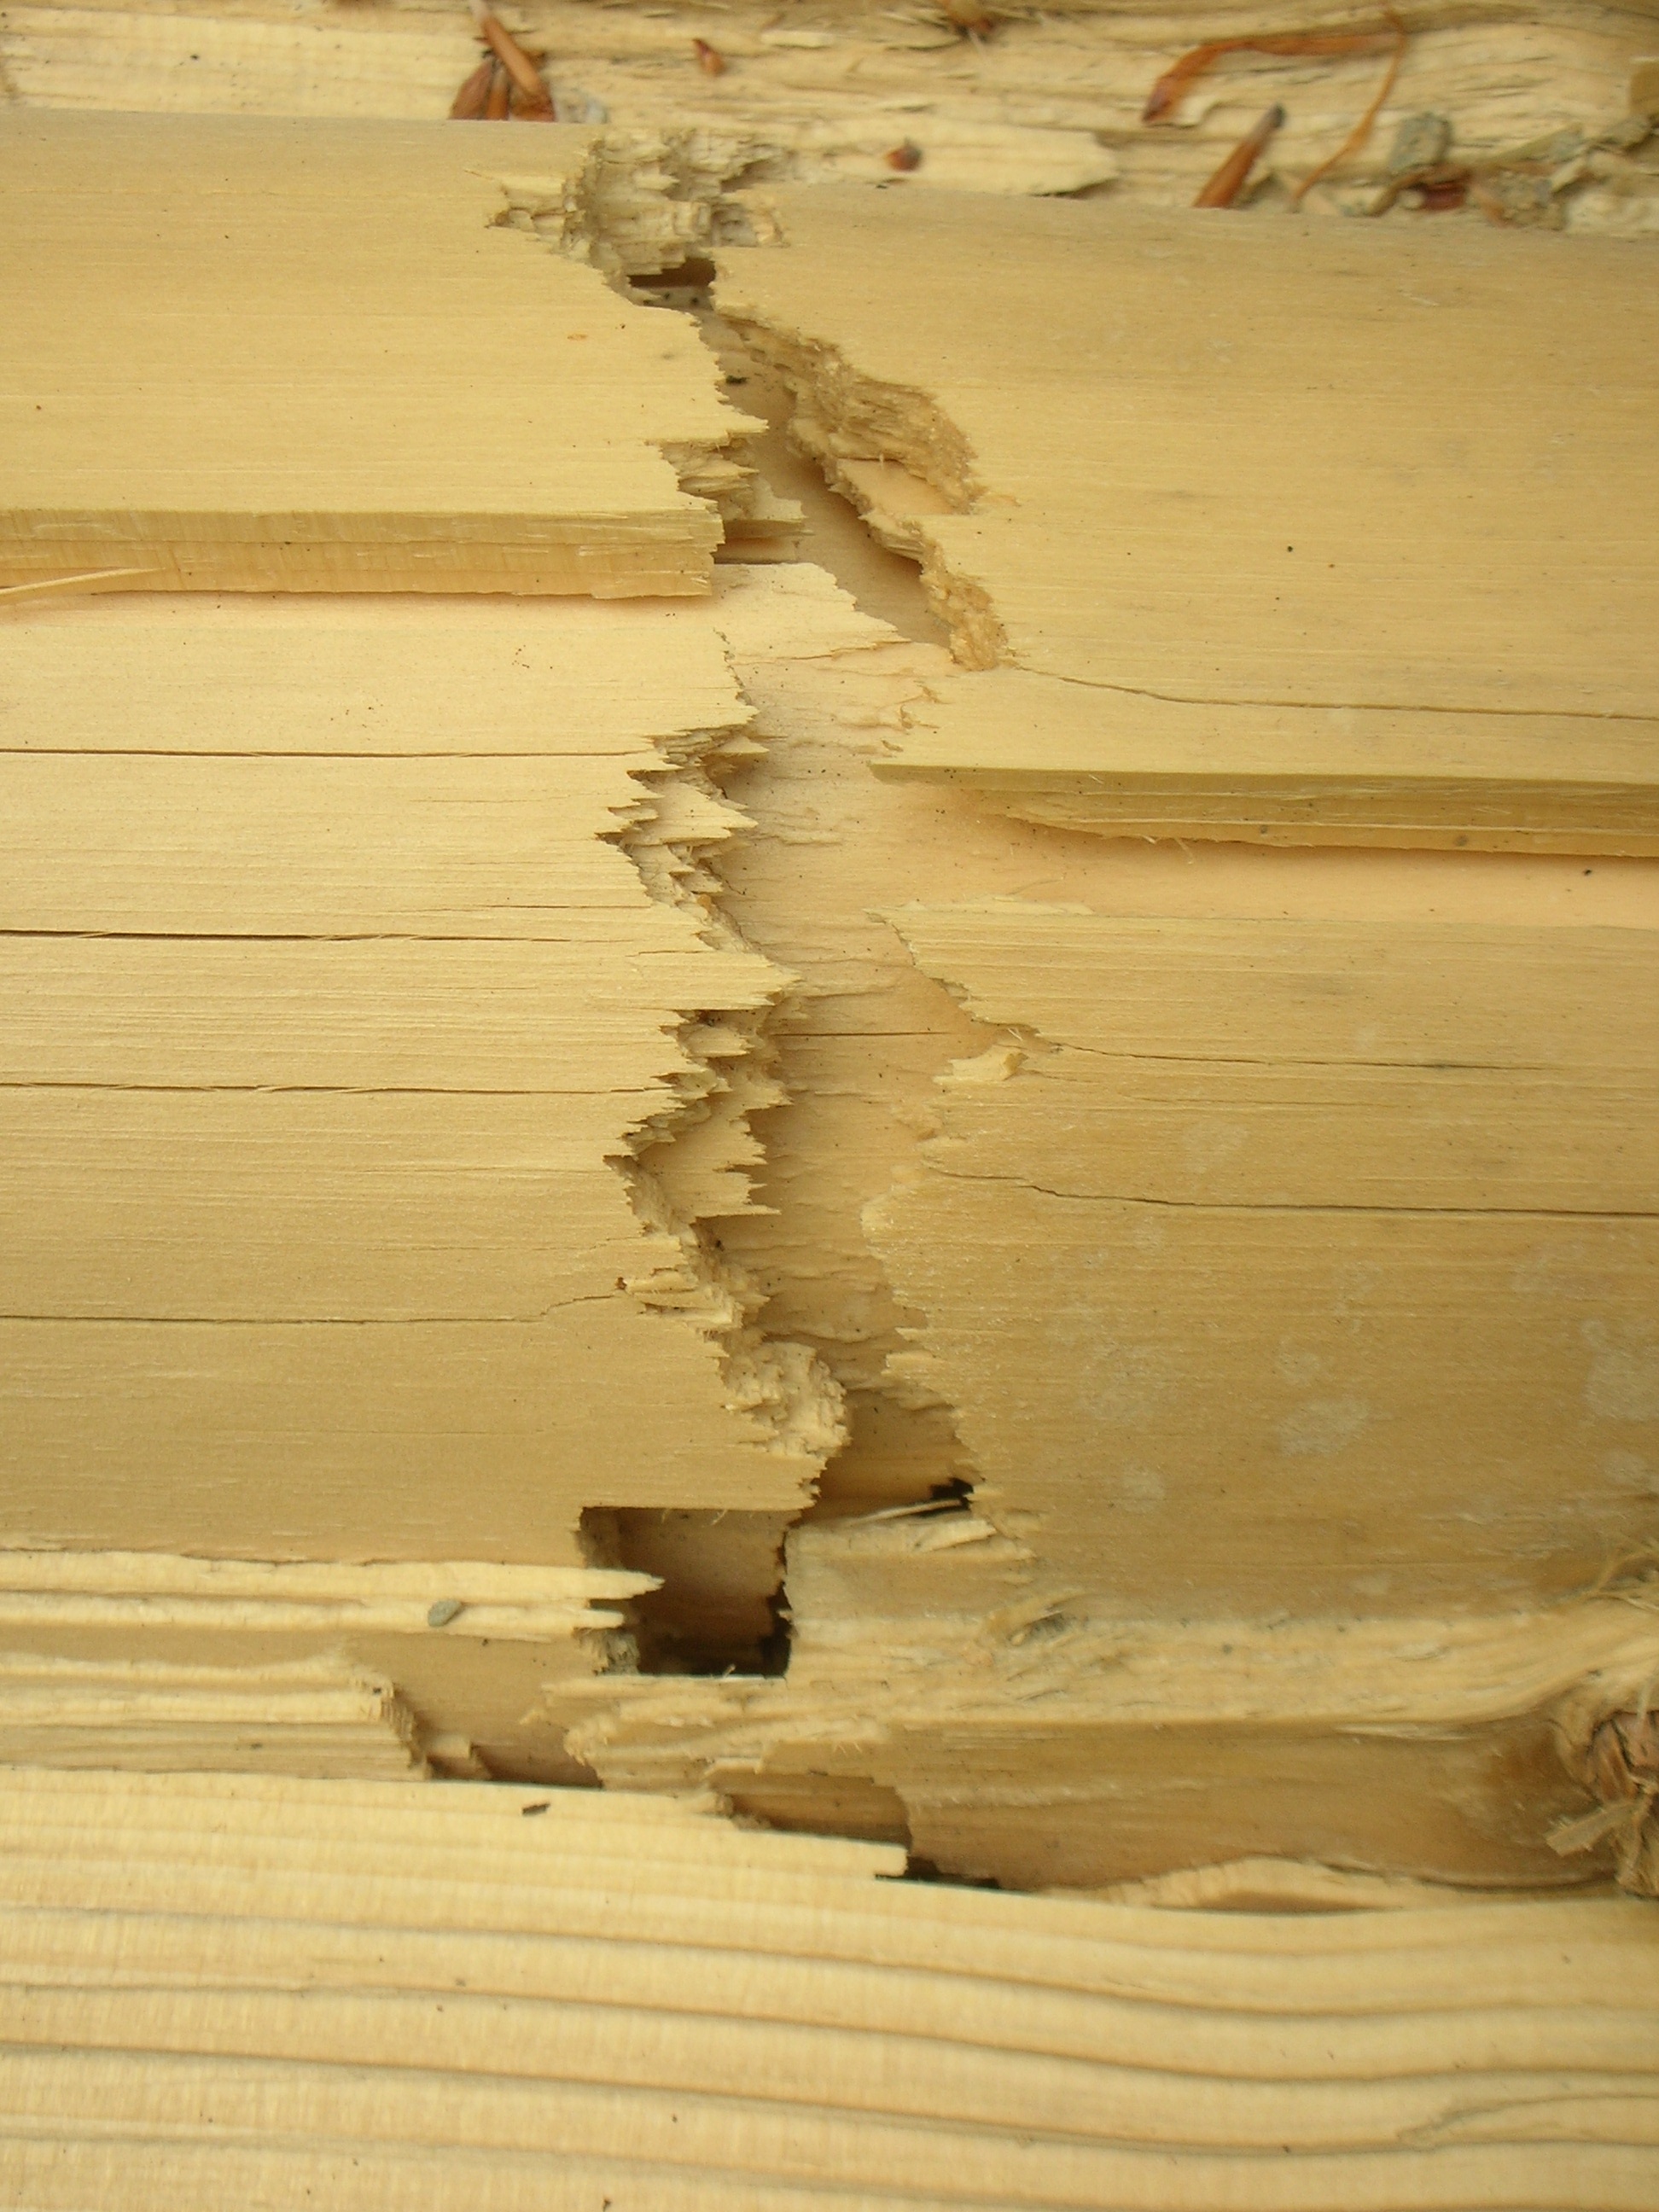
sand, wood, floor, wall, crack, lumber, temple, shape, light brown, flooring, fracture, wood flooring, ancient history